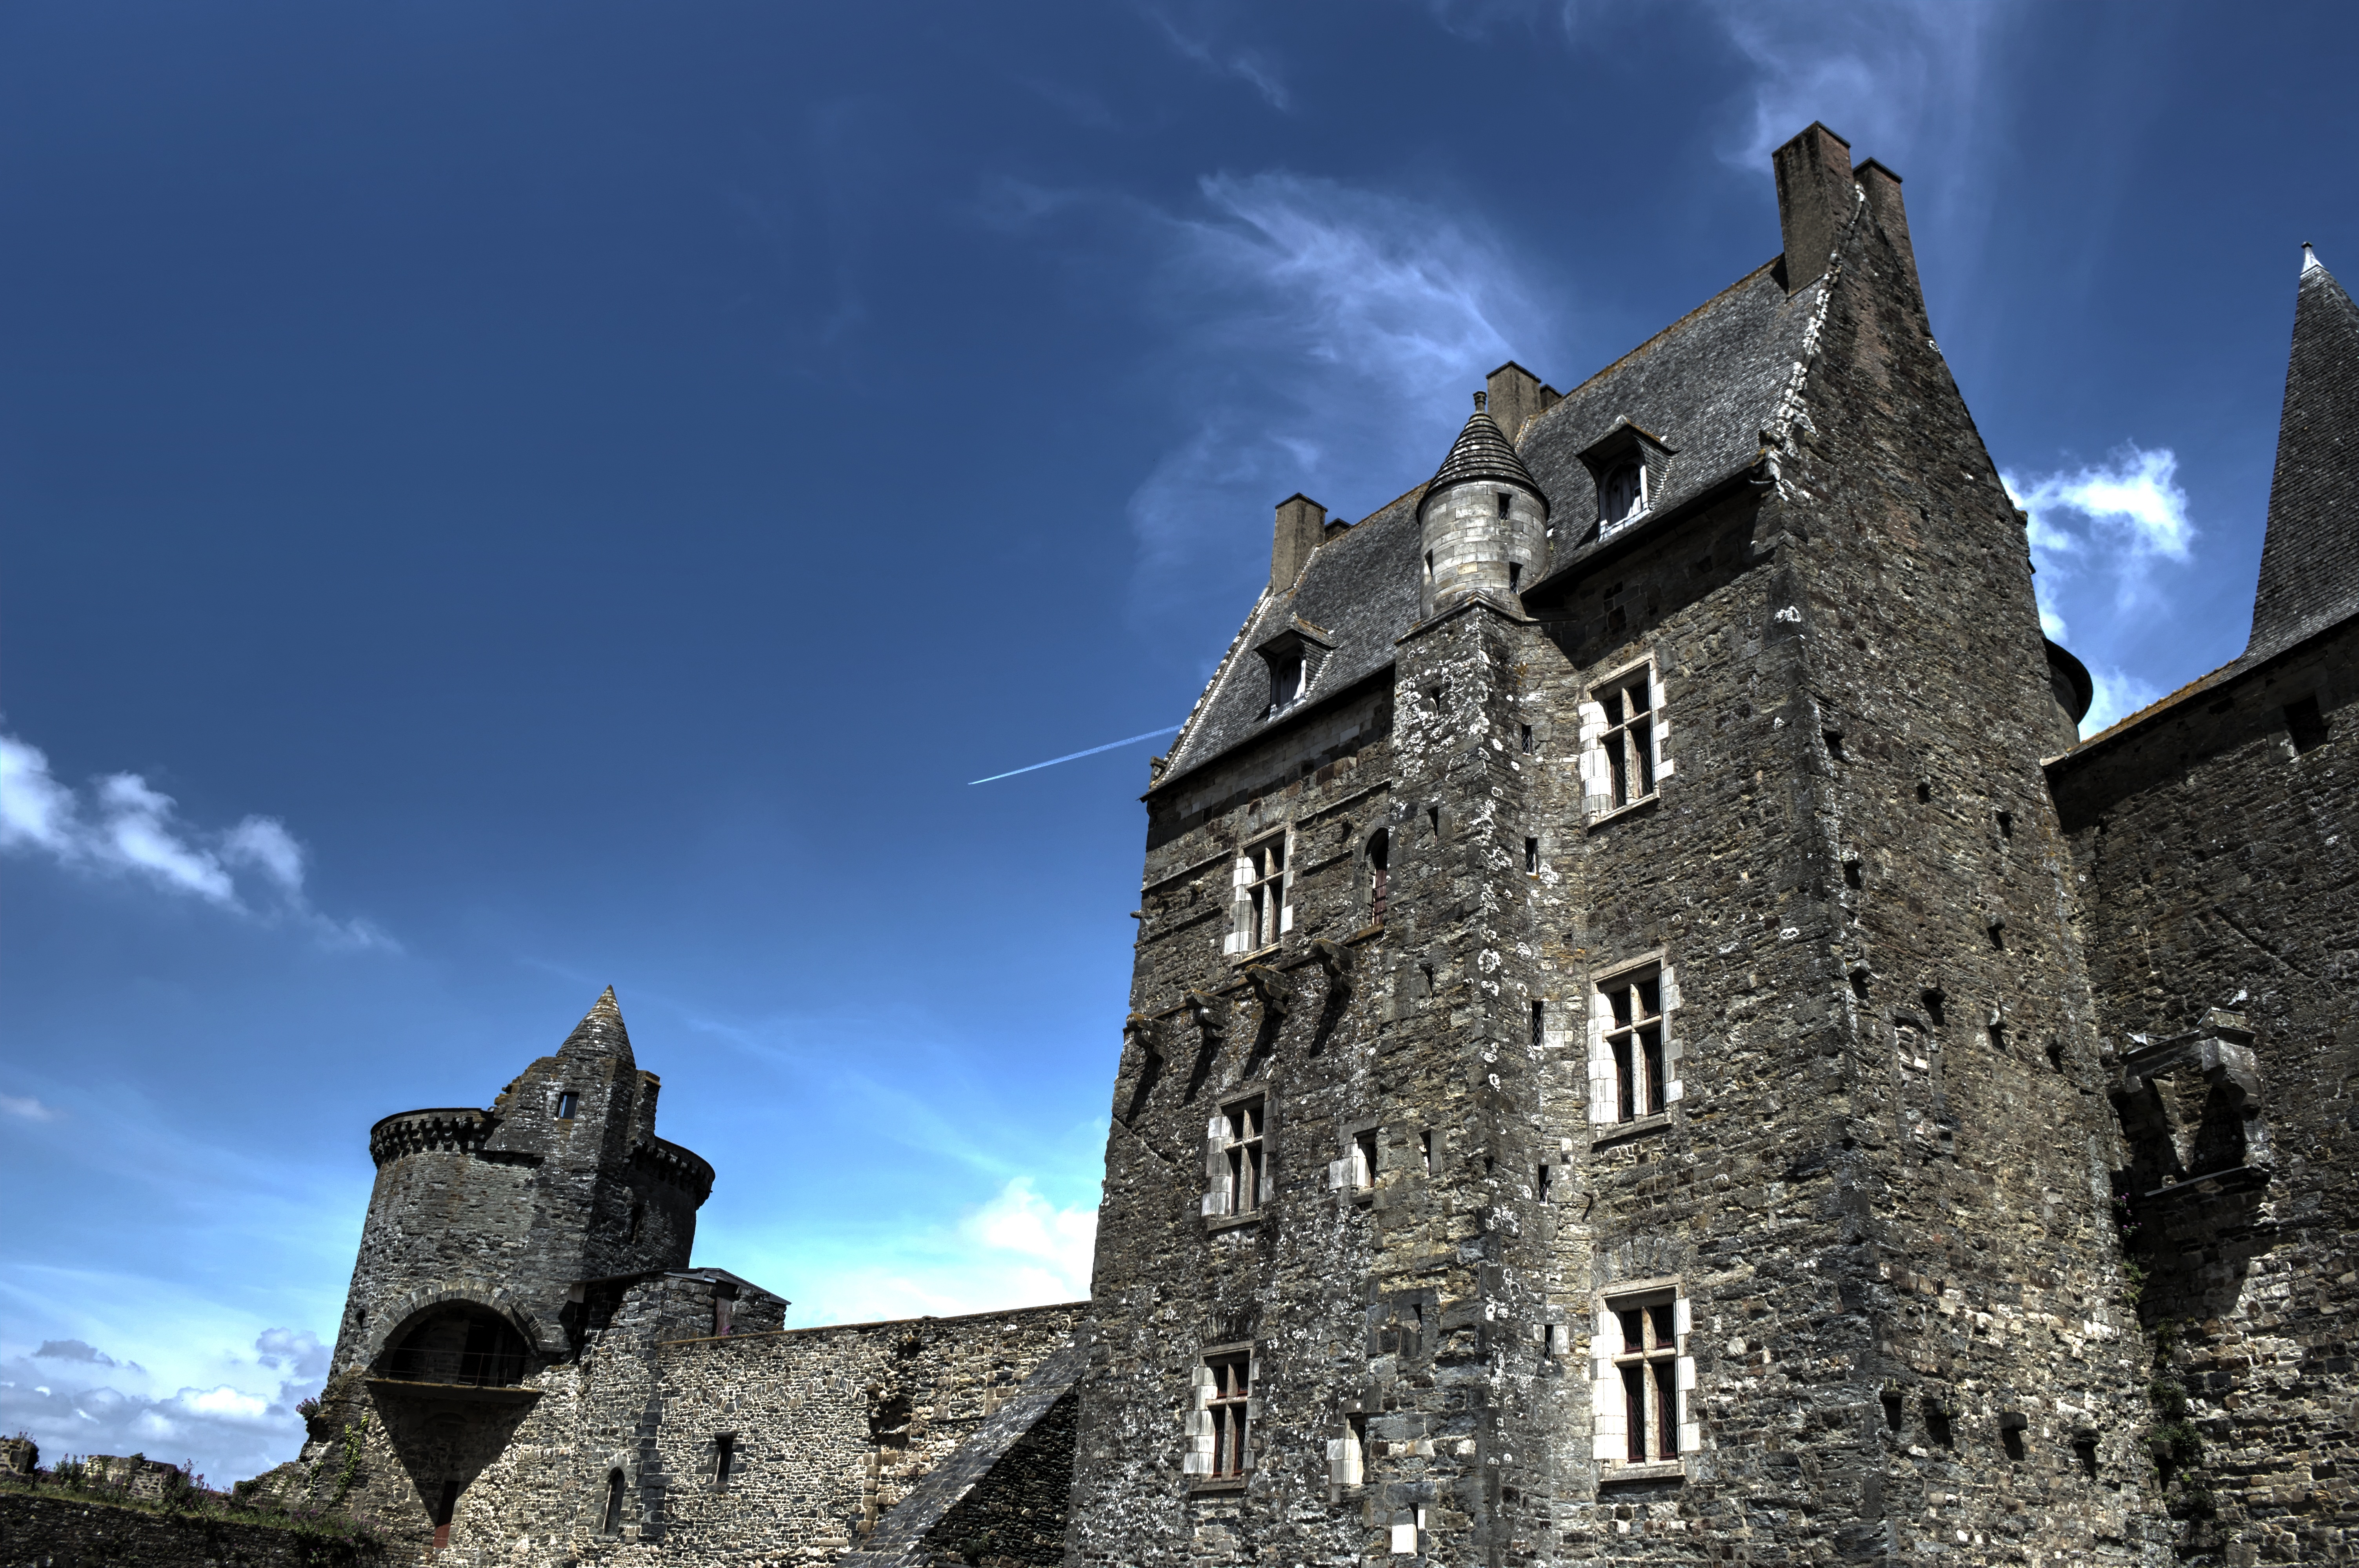
sky, building, chateau, old, monument, france, tower, castle, landmark, fortification, ruins, pierre, middle ages, citadel, brittany